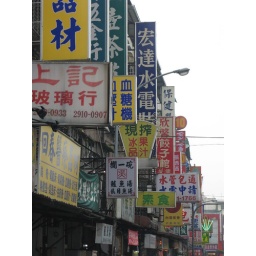
Business signs in a regular street in Taipei.